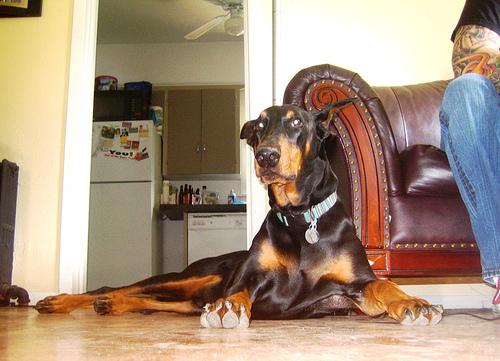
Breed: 209-n000054-Doberman